Ligne de Sceaux

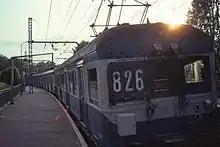
Z 23000 railcars

The tracks of the Saint-Rémy–Limours section were torn up by the German occupiers in 1941; the ballast was used for the construction of the runways at Villacoublay airfield by allied forces in 1944. This was the end of use of the section, although it was not officially closed until 1967.